Swahili culture

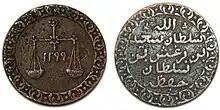
Swahili Arabic script on One Pesa Coin from Zanzibar circa 1299 AH (1882 AD)

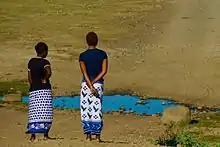
Women wearing Kangas with Swahili sayings and geometric designs in Moshi, Tanzania

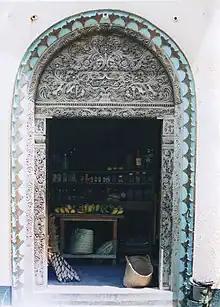
Swahili Arabic script on a сarved wooden door at Lamu in Kenya

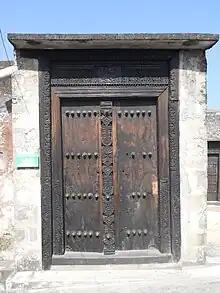
Swahili inscription in Arabic script on wooden door in Fort Jesus, Mombasa in Kenya

Another cultural aspect of the Swahili is their use of arts and crafts, which they find to be significant. When creating art, they express themselves through creativity as well as through shape and function. Swahili art, furniture, and architecture reflect multicultural influences. They usually refrain from the use of designs with images of living beings due to their Muslim heritage. Instead, Swahili designs are primarily geometric.